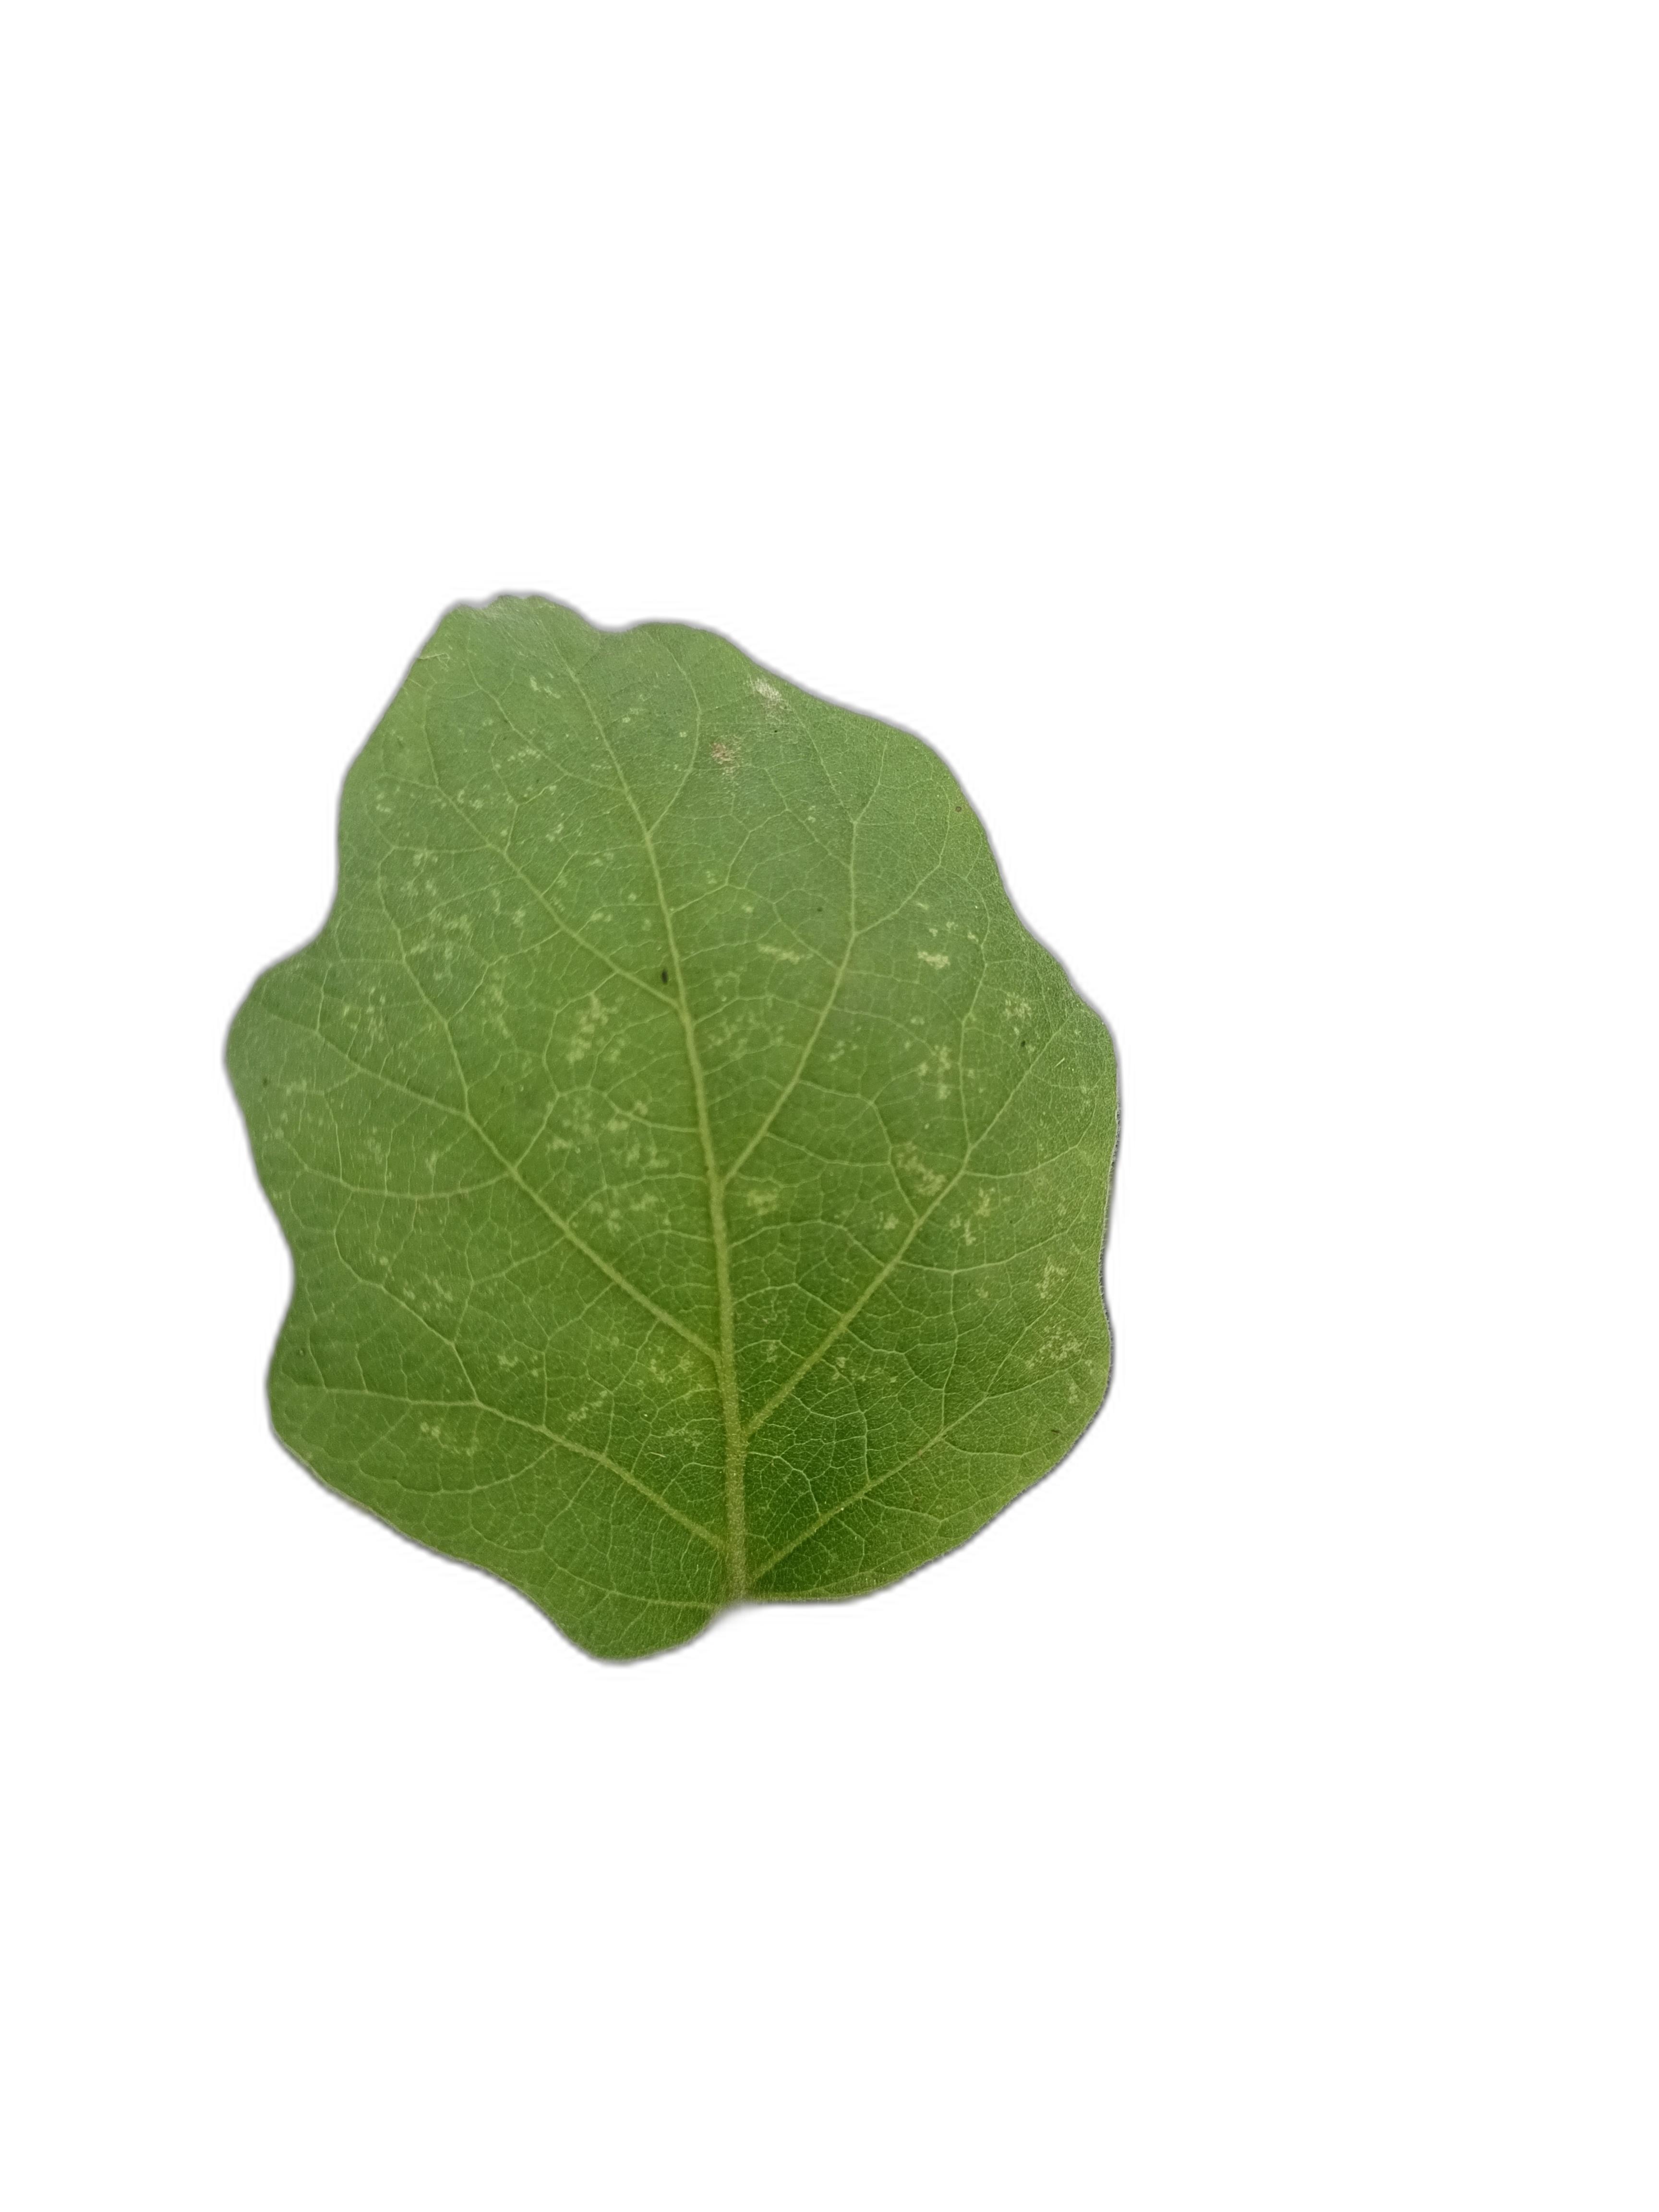
Label: Healthy Leaf